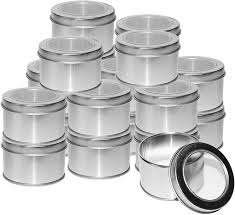
Waste category: metal